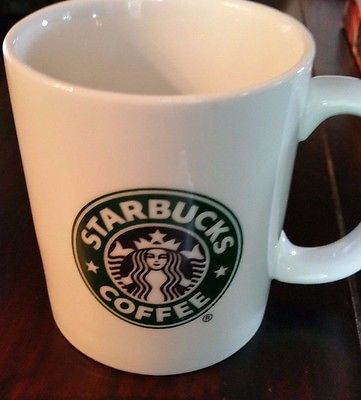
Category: mug